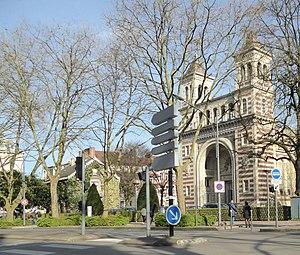
Le Square Rameau est un square de Lille, dans le Nord, en France.
La rue Boucher-de-Perthes est une rue de Lille, dans le Nord, en France. Il s'agit de l'une des rues des quartiers de Lille-Centre.